Garbiñe Muguruza

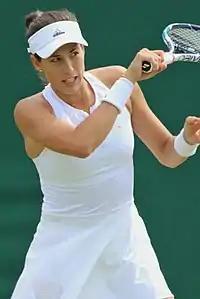
Muguruza at the 2017 Wimbledon Championships, where she won the Women's singles title

As the 14th seed, Muguruza reached the Wimbledon fourth round, beating Ekaterina Alexandrova, Yanina Wickmayer and Sorana Cîrstea. She then faced the previous year's runner-up and world No. 1, Angelique Kerber, eventually beating her in three sets. She then defeated seventh seed Svetlana Kuznetsova and then 87th-ranked Magdaléna Rybáriková, both in straight sets, to advance to her second Wimbledon final. There, she defeated tenth seed Venus Williams in straight sets, clinching her second major title, and became the first ever, and only, player to defeat both Williams sisters in major singles finals.